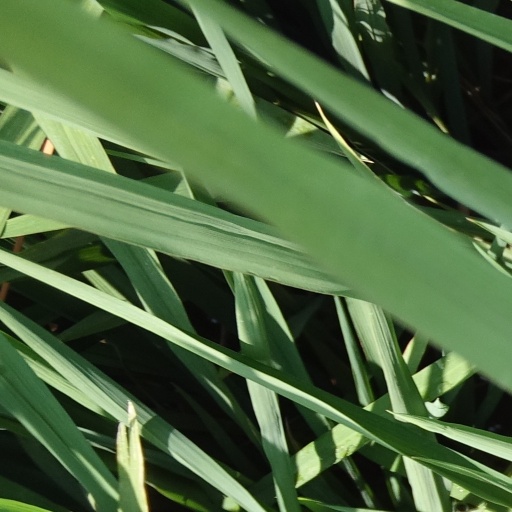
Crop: rice